2017 Seattle mayoral election

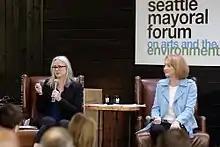
Cary Moon and Jenny Durkan at a candidate forum on October 2, 2017

Jenny Durkan and Cary Moon won the August 1 primary, with Durkan's 51,529 votes comprising 27.97% of the total, and Moon's 32,536 votes comprising 17.66%. Until the final result was certified on August 15, Moon's second-place finish was uncertain, with Nikkita Oliver running a close third with 17.02% of the total, or 31,366 votes, finishing 1,170 votes, or 0.63 percentage points behind Moon. The size of the top two candidates' leads shrank slightly as the daily counts were announced, but not enough to change the outcome. None of the three conceded, or claimed victory, until final tally. None of the leading candidates eliminated in the primary, Oliver, Farrell, O'Brien, or Hasegawa, had made any endorsements at that point.